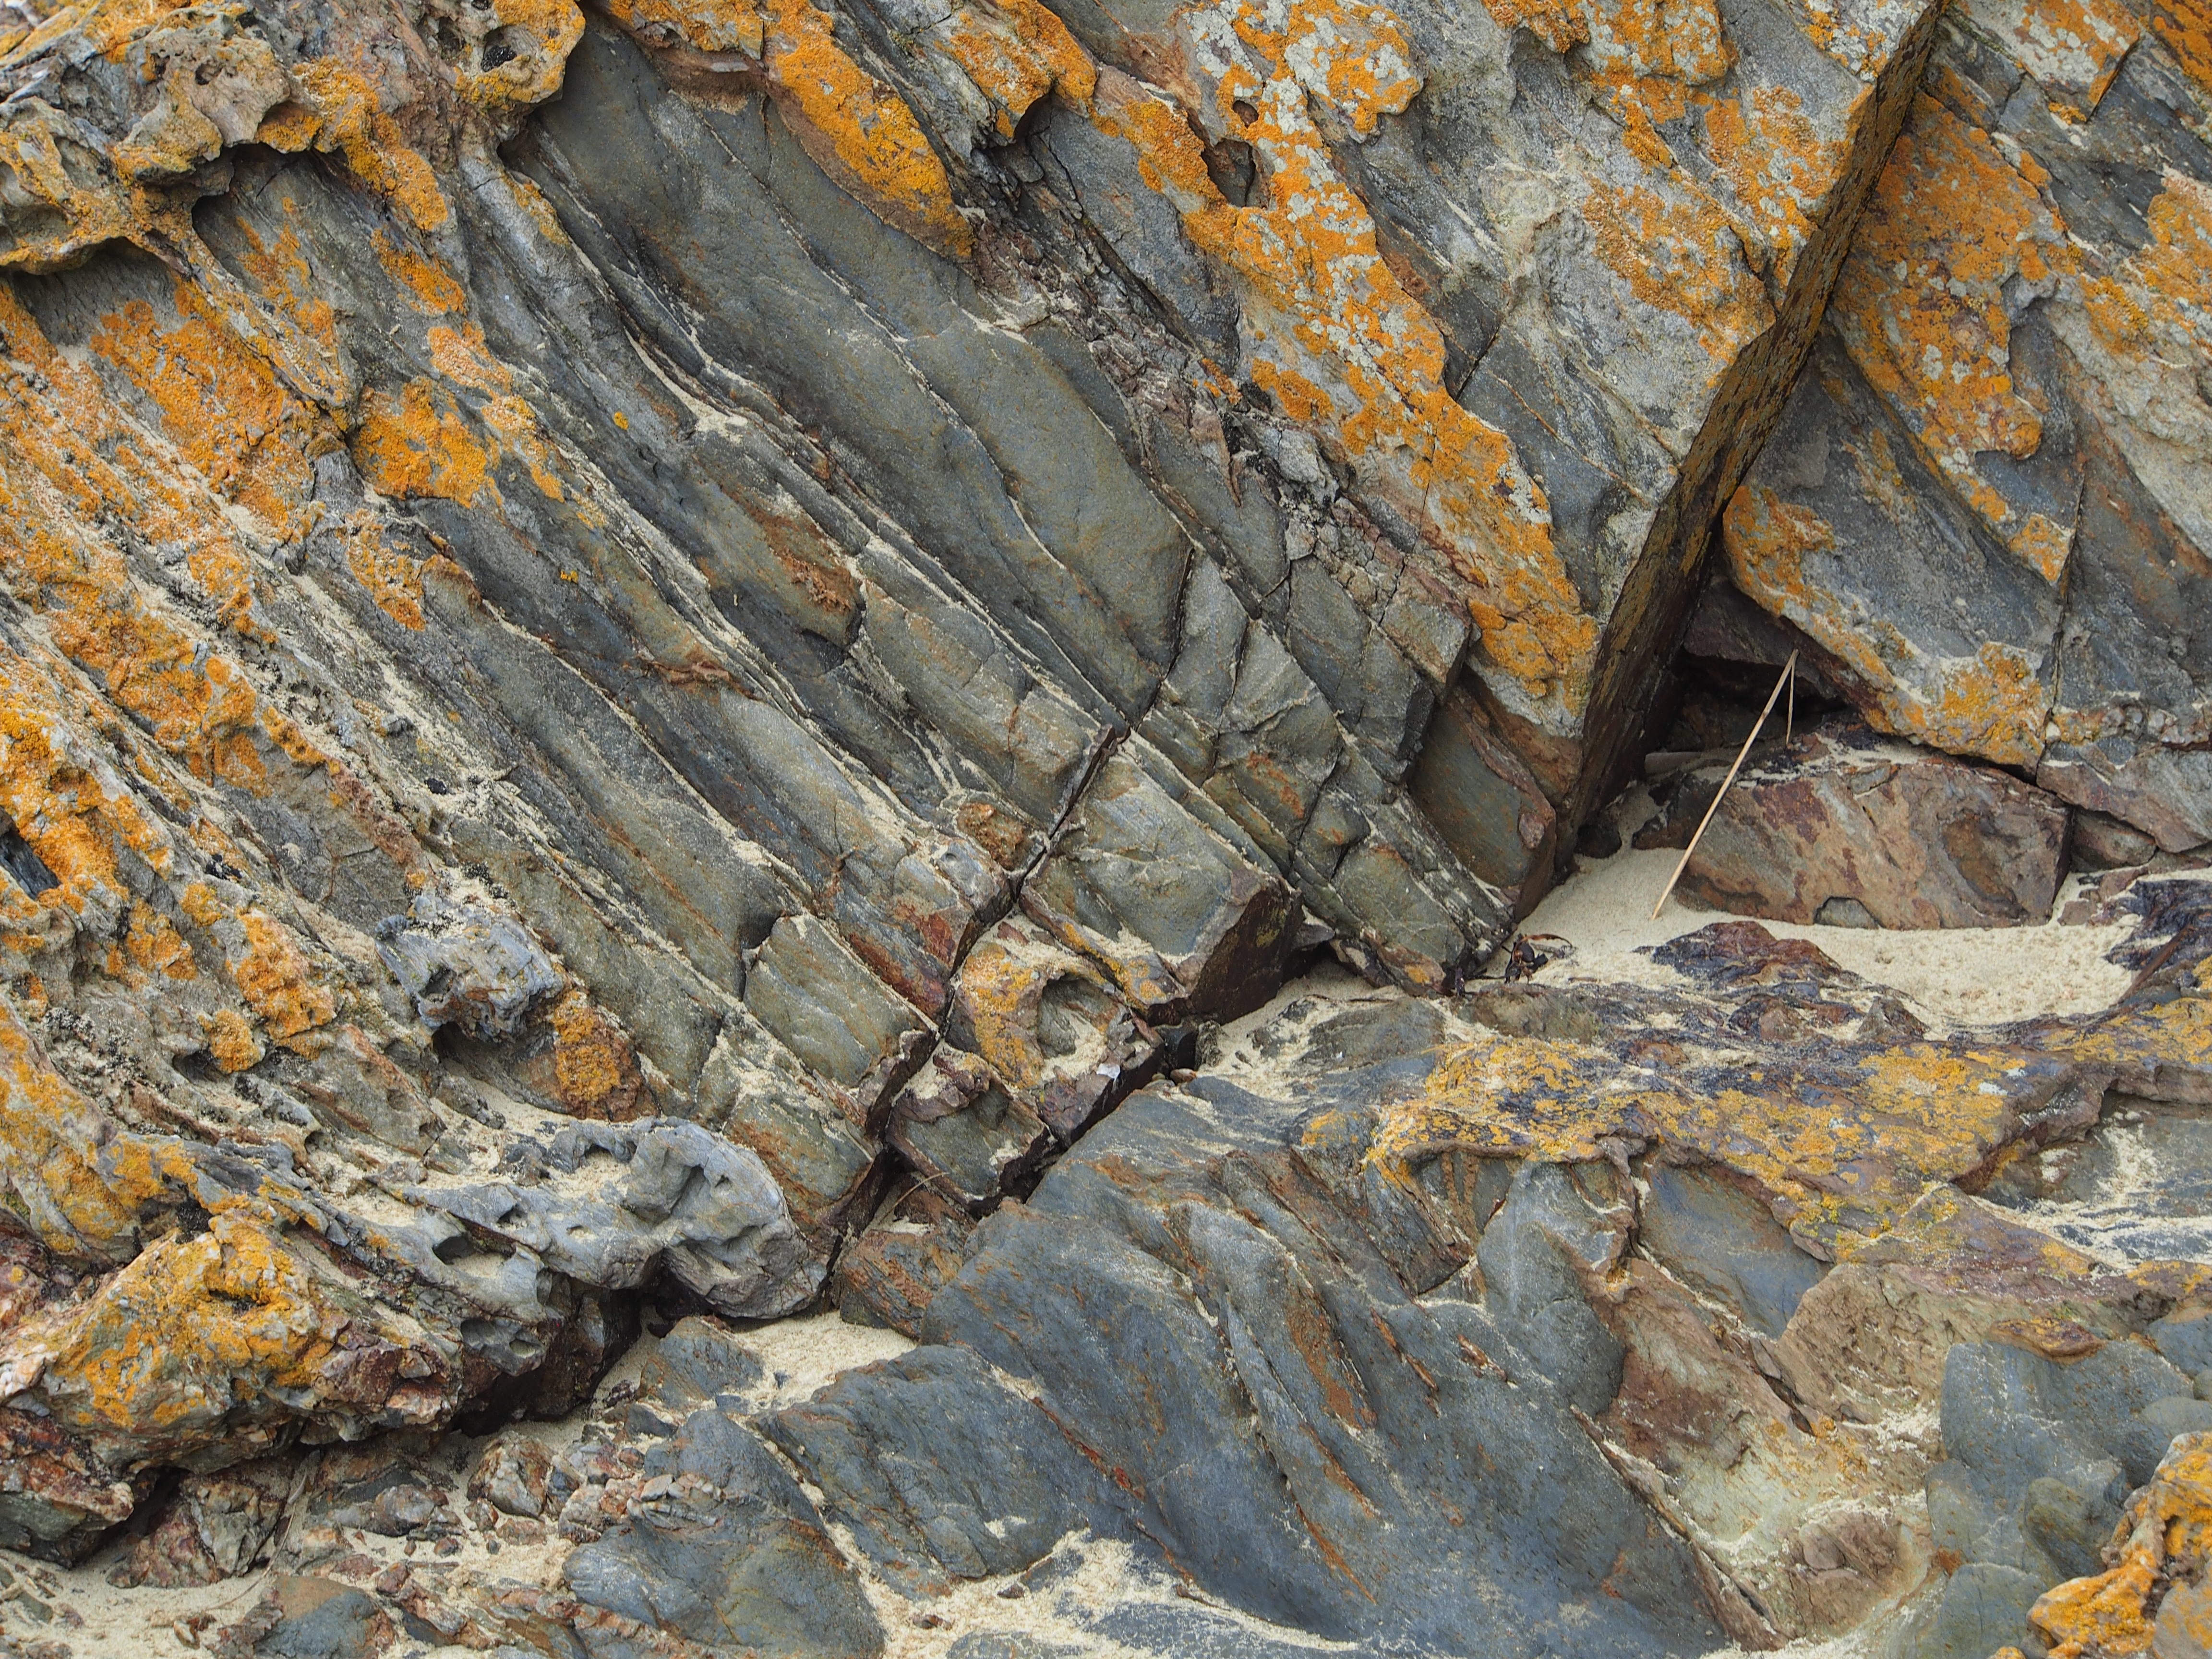
tree, rock, structure, wood, texture, leaf, trunk, wall, formation, cliff, autumn, soil, stone wall, terrain, material, stones, background, geology, outcrop, boulder, bedrock